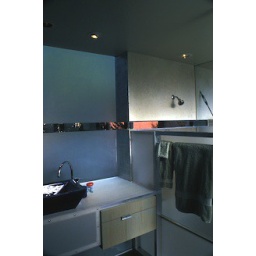
View slot in lavatory ground glass